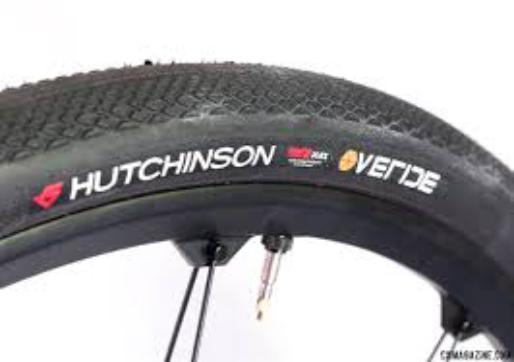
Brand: hutchinson tires
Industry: Transportation